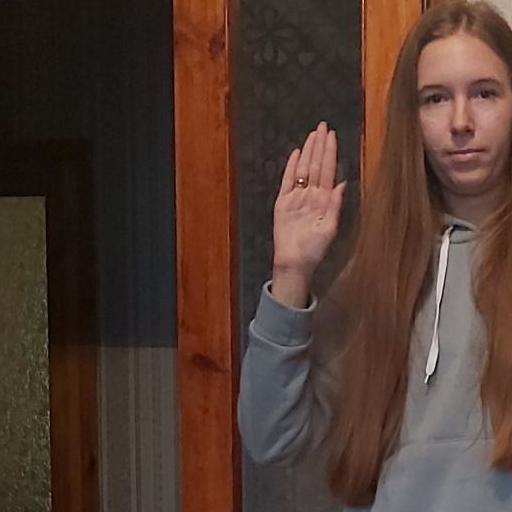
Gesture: stop